War of 1812

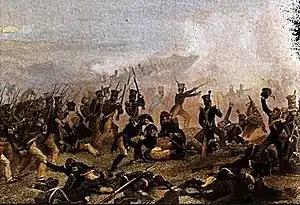
American infantry prepare to attack during the Battle of Lundy's Lane

The British were vulnerable along the stretch of the St. Lawrence that was between Upper Canada and the United States. In the winter of 1812–1813, the Americans launched a series of raids from Ogdensburg, New York that hampered British supply traffic up the river. On 21 February, George Prevost passed through Prescott, Ontario on the opposite bank of the river with reinforcements for Upper Canada. When he left the next day, the reinforcements and local militia attacked in the Battle of Ogdensburg and the Americans were forced to retreat.